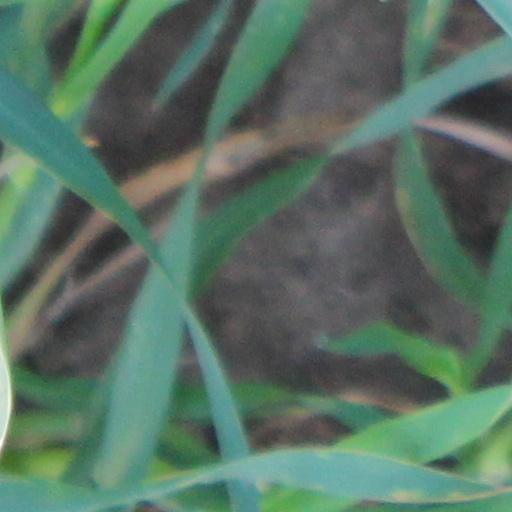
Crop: wheat